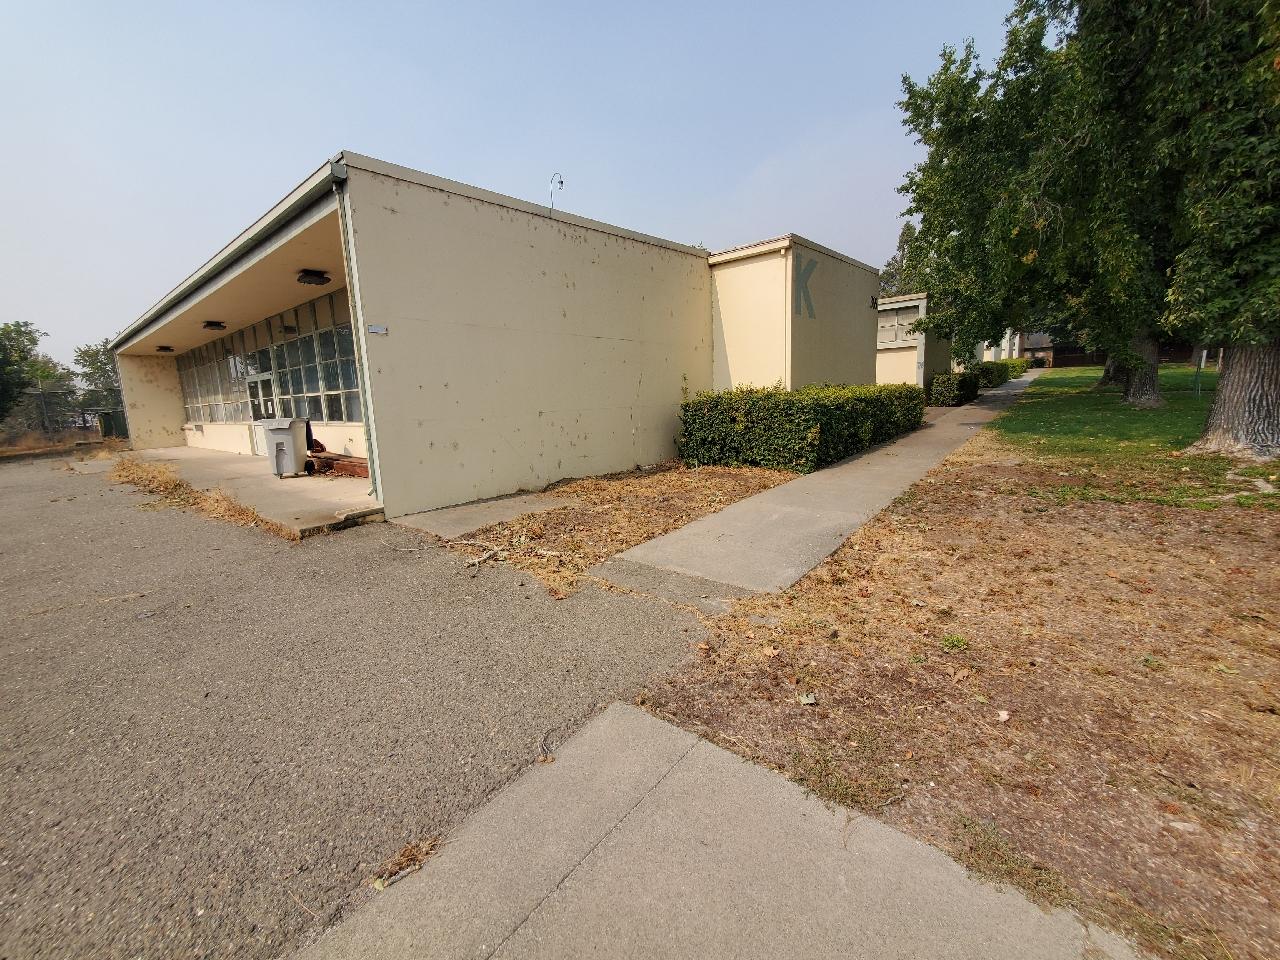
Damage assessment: no_damage